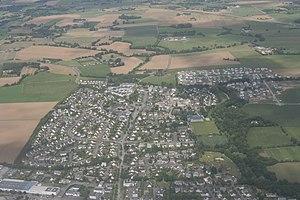
Vue aérienne de Domloup. Brezhoneg: Gwel aerel Domloup.
Domloup est une commune française située dans le département d'Ille-et-Vilaine en région Bretagne, peuplée de 3 522 habitants.